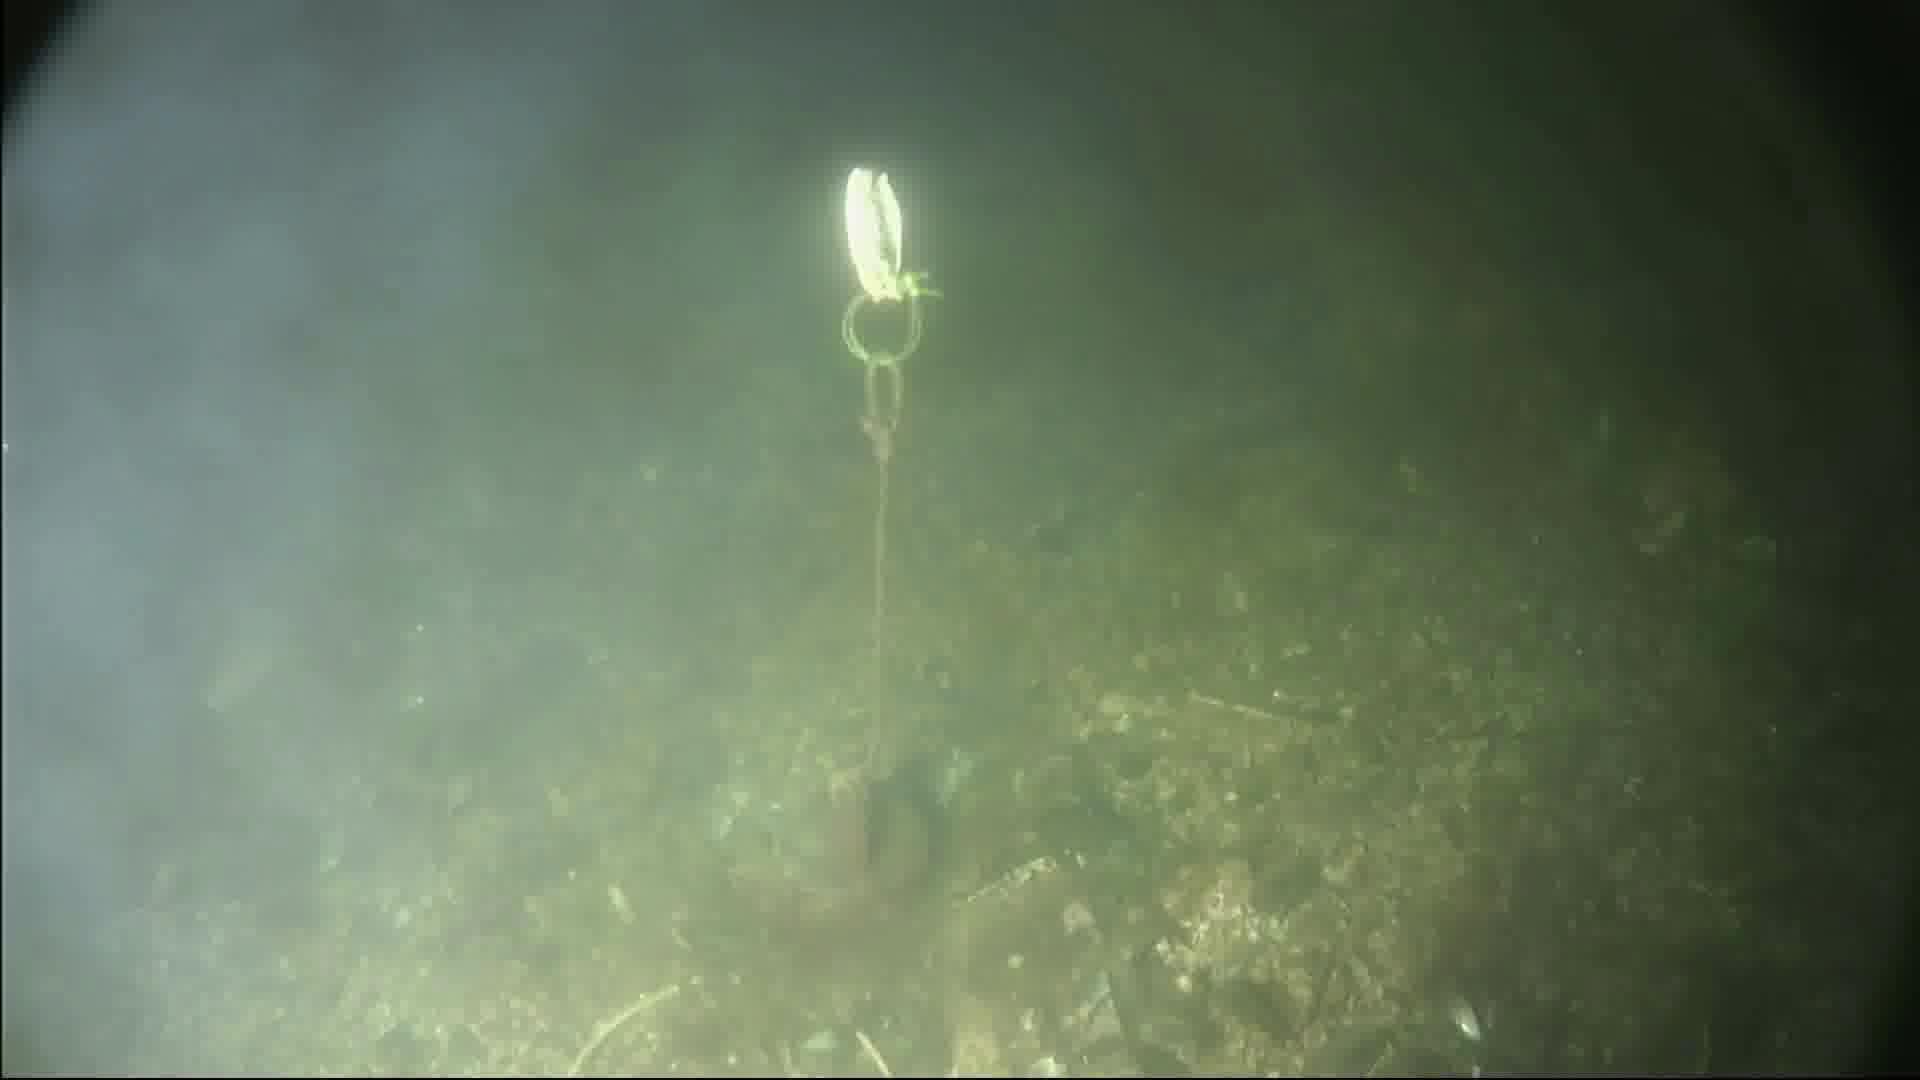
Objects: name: fish